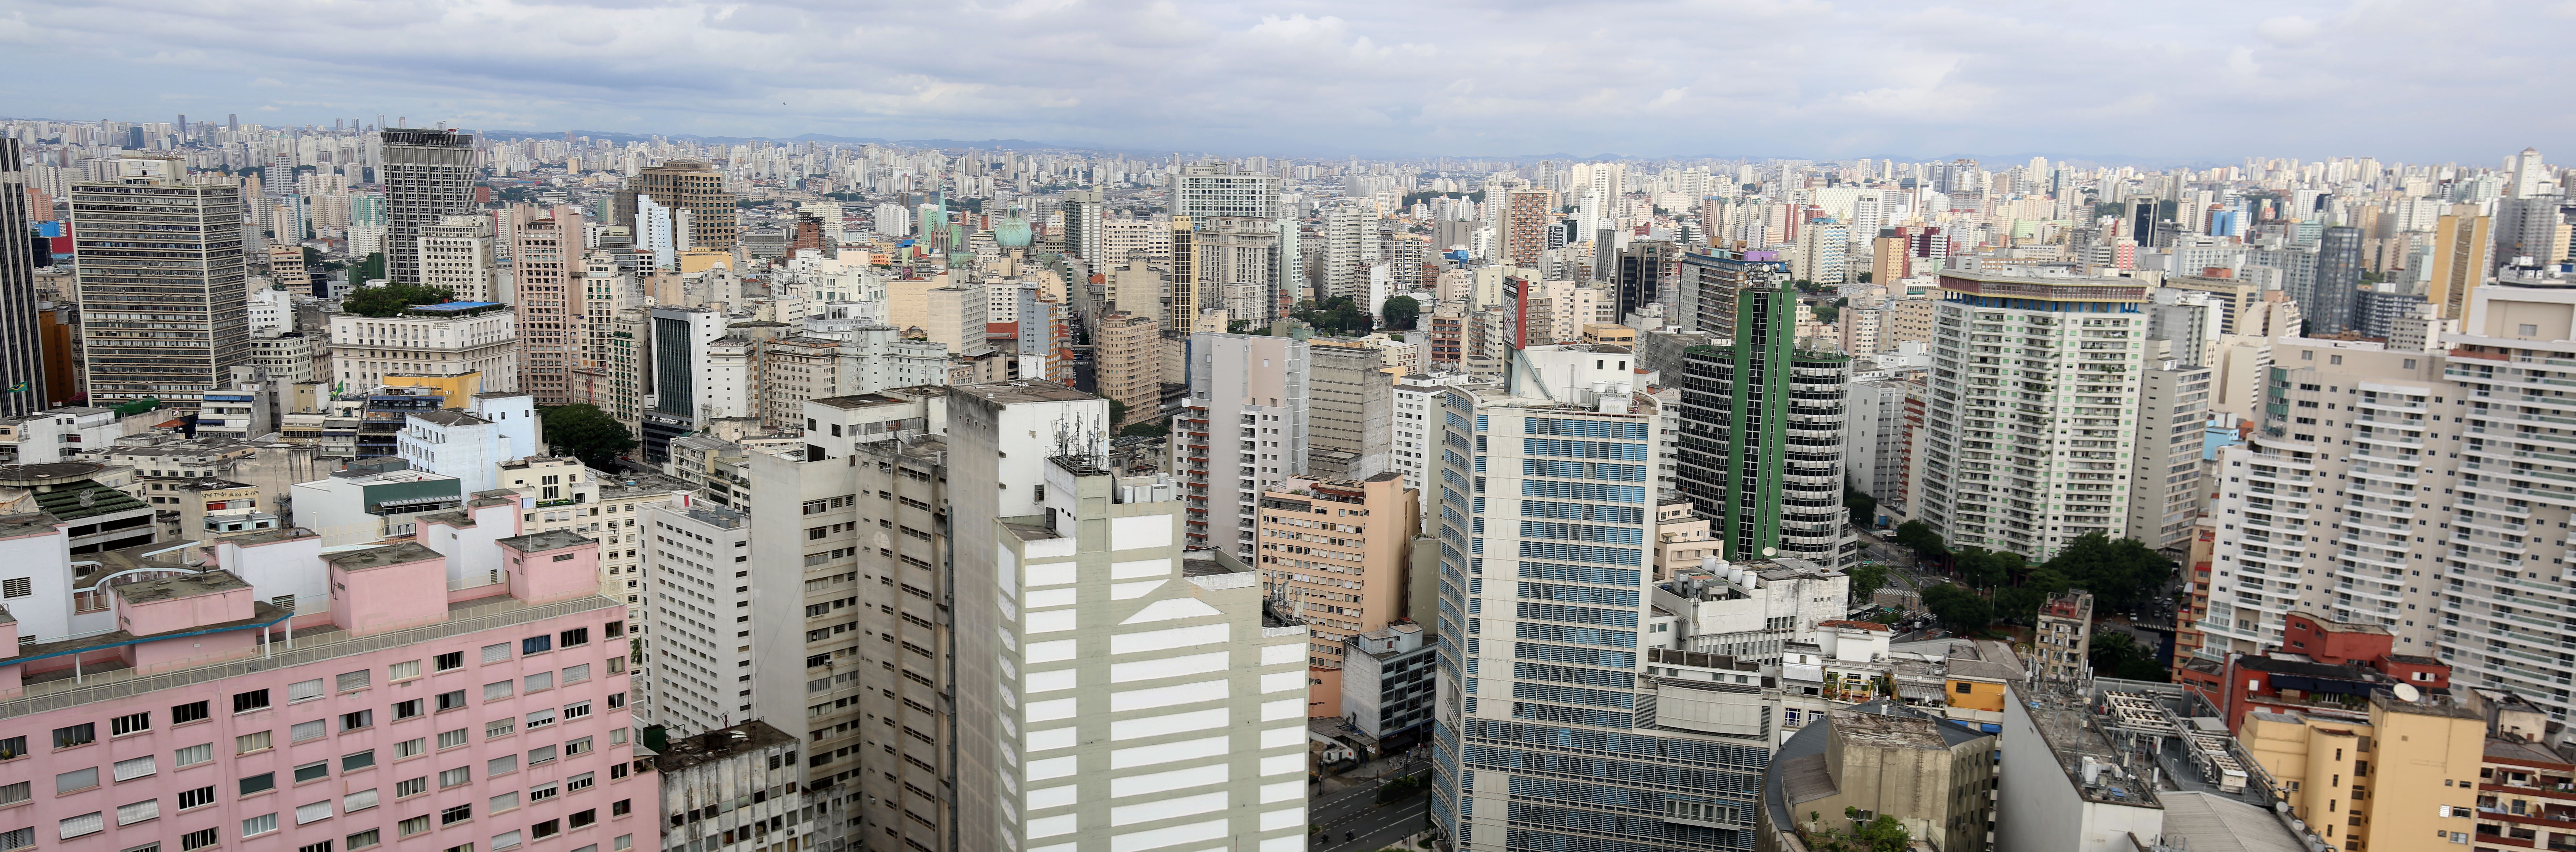
architecture, skyline, city, skyscraper, cityscape, panorama, downtown, tower, tourism, tower block, buildings, overview, center, brazil, metropolis, neighbourhood, sao paulo, contemporary architecture, urban area, residential area, human settlement, metropolitan area